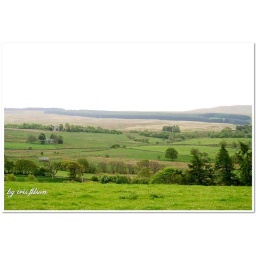
field in lake dist.